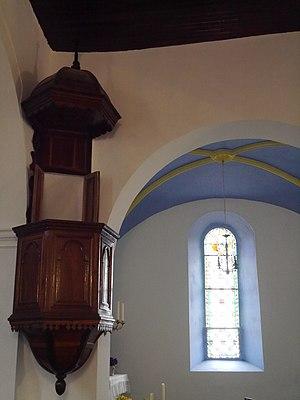
Rénovée depuis décembre 2012, le vitrail est désormais mis en valeur
Cailla est une commune française, située dans le département de l'Aude en région Occitanie.